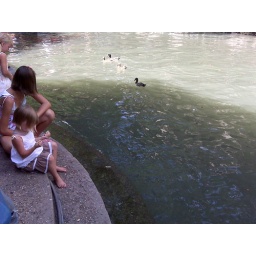
this little girl was sitting on the steps of the river walk in san antonio feeding crumbs to the ducks.